Jed Wallace

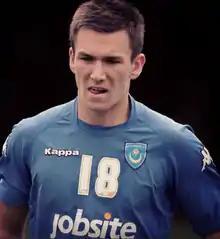
Wallace with Portsmouth in 2012

Jed Fernley Wallace (born 26 March 1994) is an English professional footballer who plays as a right winger for club West Bromwich Albion.